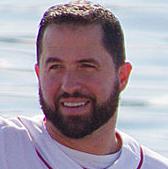
Age: 38